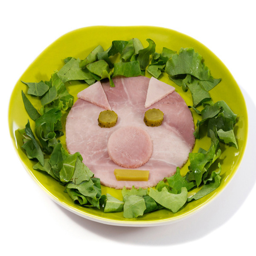
ingredient arranged like a pig 's head .